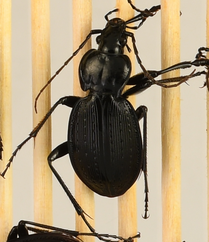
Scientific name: Pterostichus coracinus
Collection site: Mountain Lake Biological Station NEON (MLBS), plot MLBS_009